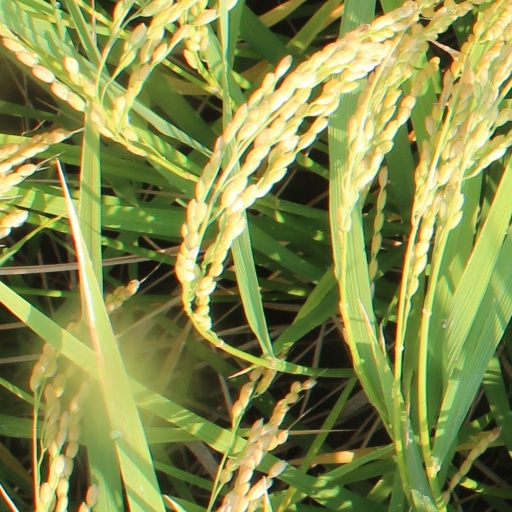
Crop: rice